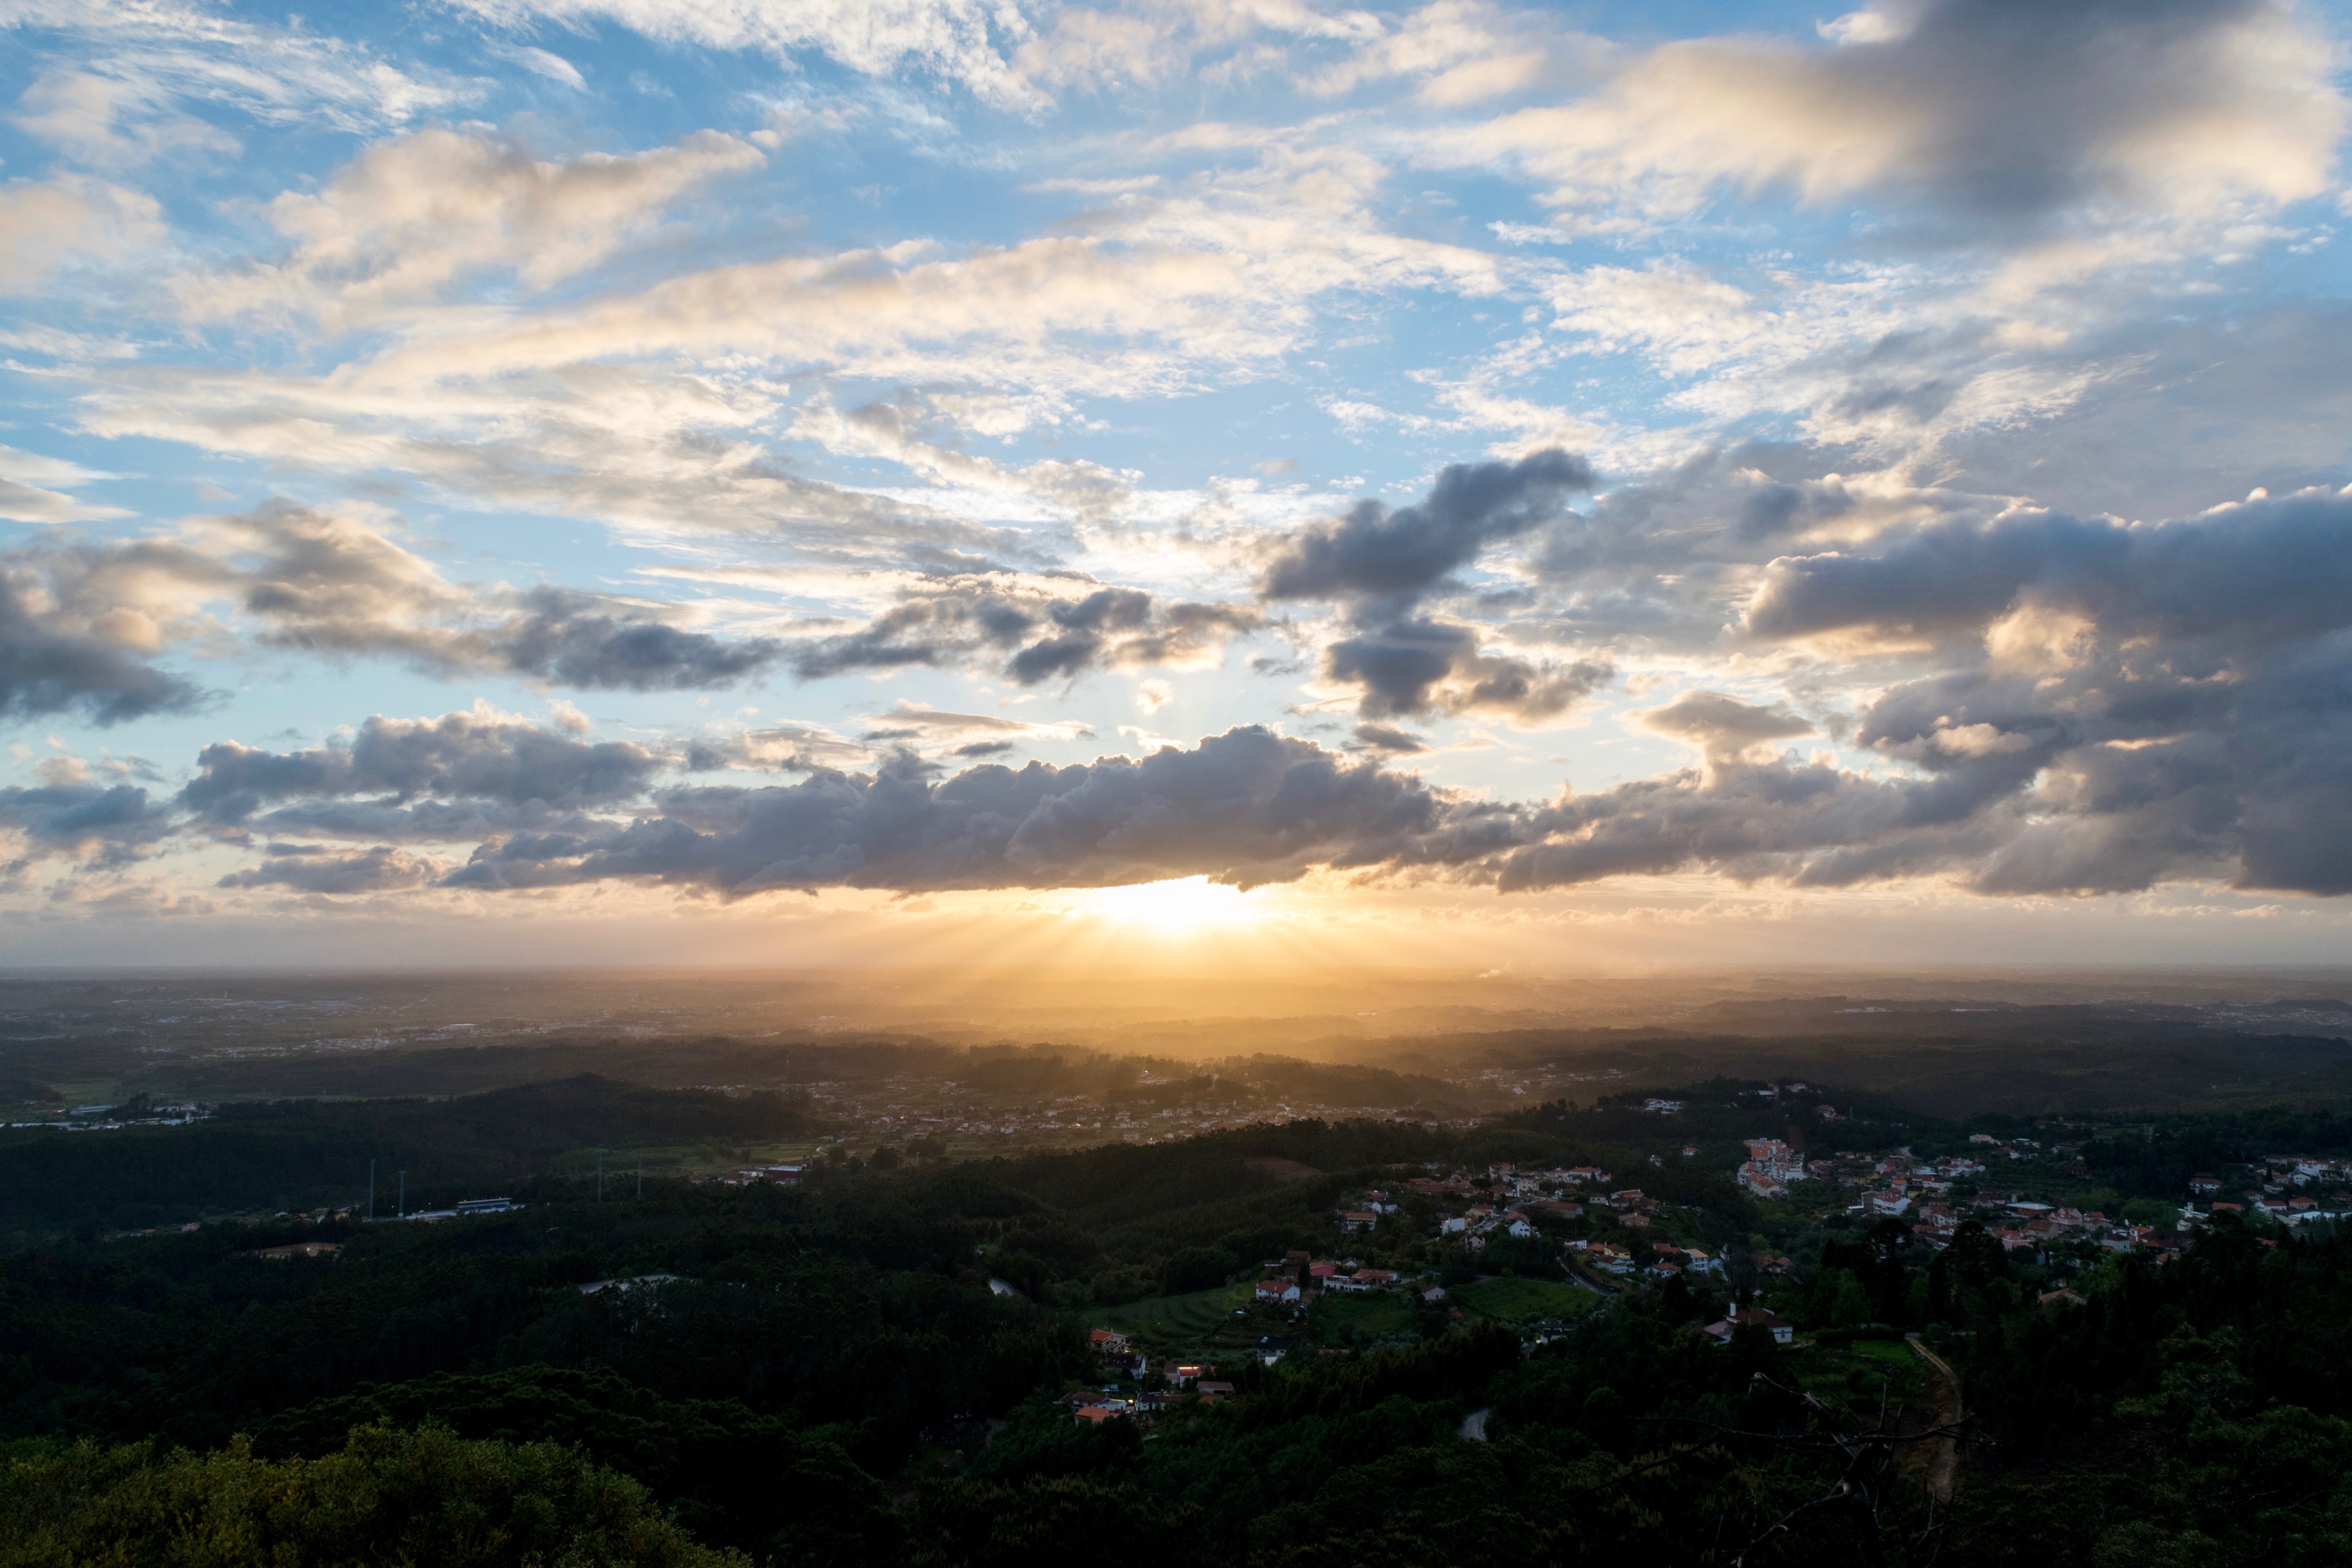
nature, horizon, cloud, sky, sunrise, sunset, field, sunlight, morning, hill, dawn, atmosphere, dusk, evening, cumulus, plain, afterglow, meteorological phenomenon, atmospheric phenomenon